Kew Mortuary

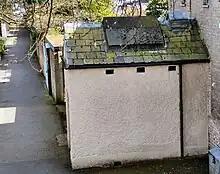
View from Kew Bridge, showing ventilation system

Kew is bordered by the Thames so bodies of drowned people frequently were washed up along its shore. Originally such bodies would be taken to either facilities provided by the local vestry or more often a local public house, although publicans were not required to receive dead bodies. It was not until the Public Health Act 1848 (11 & 12 Vict. c. 63) that local boards of health were enabled to build mortuaries or 'dead-houses'. Under the Sanitary Act 1866 there was still no requirement to build a mortuary, although where one existed corpses of those who died from infectious diseases were required to be taken to the mortuary. The Public Health Act 1872 established sanitary authorities. It was not until the Public Health Act 1875 (38 & 39 Vict. c. 55) that the Local Government Board could compel local authorities to provide mortuaries.